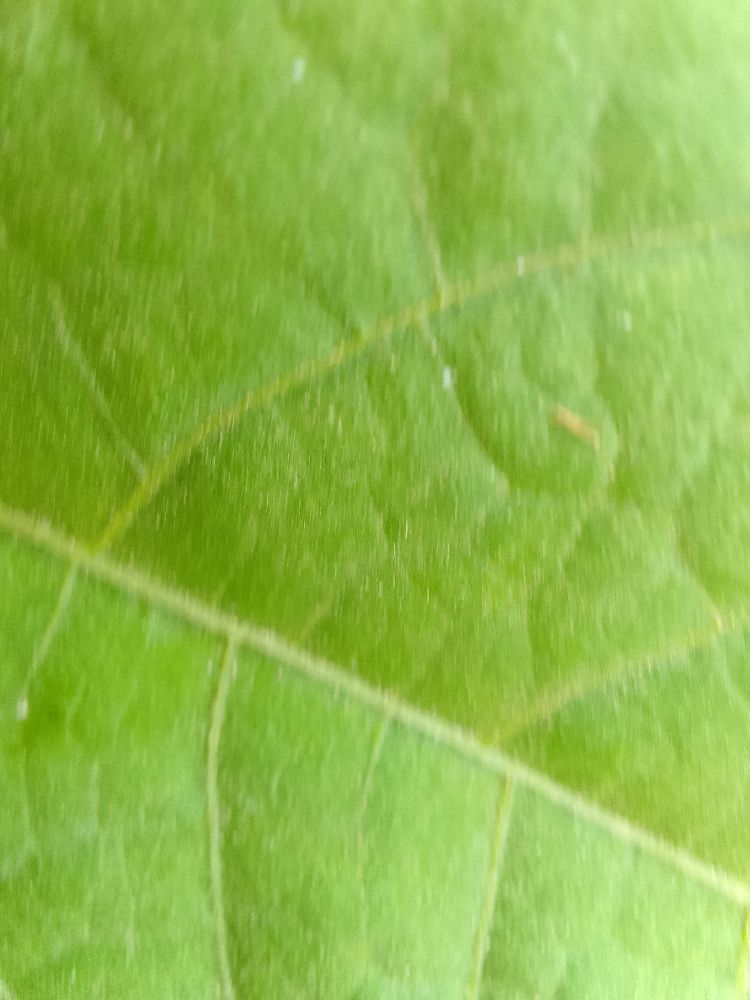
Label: healthy